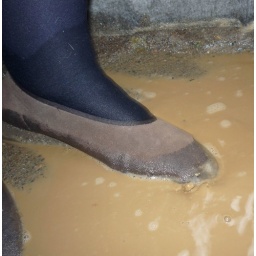
Brown suede shoes in action in muddy sand